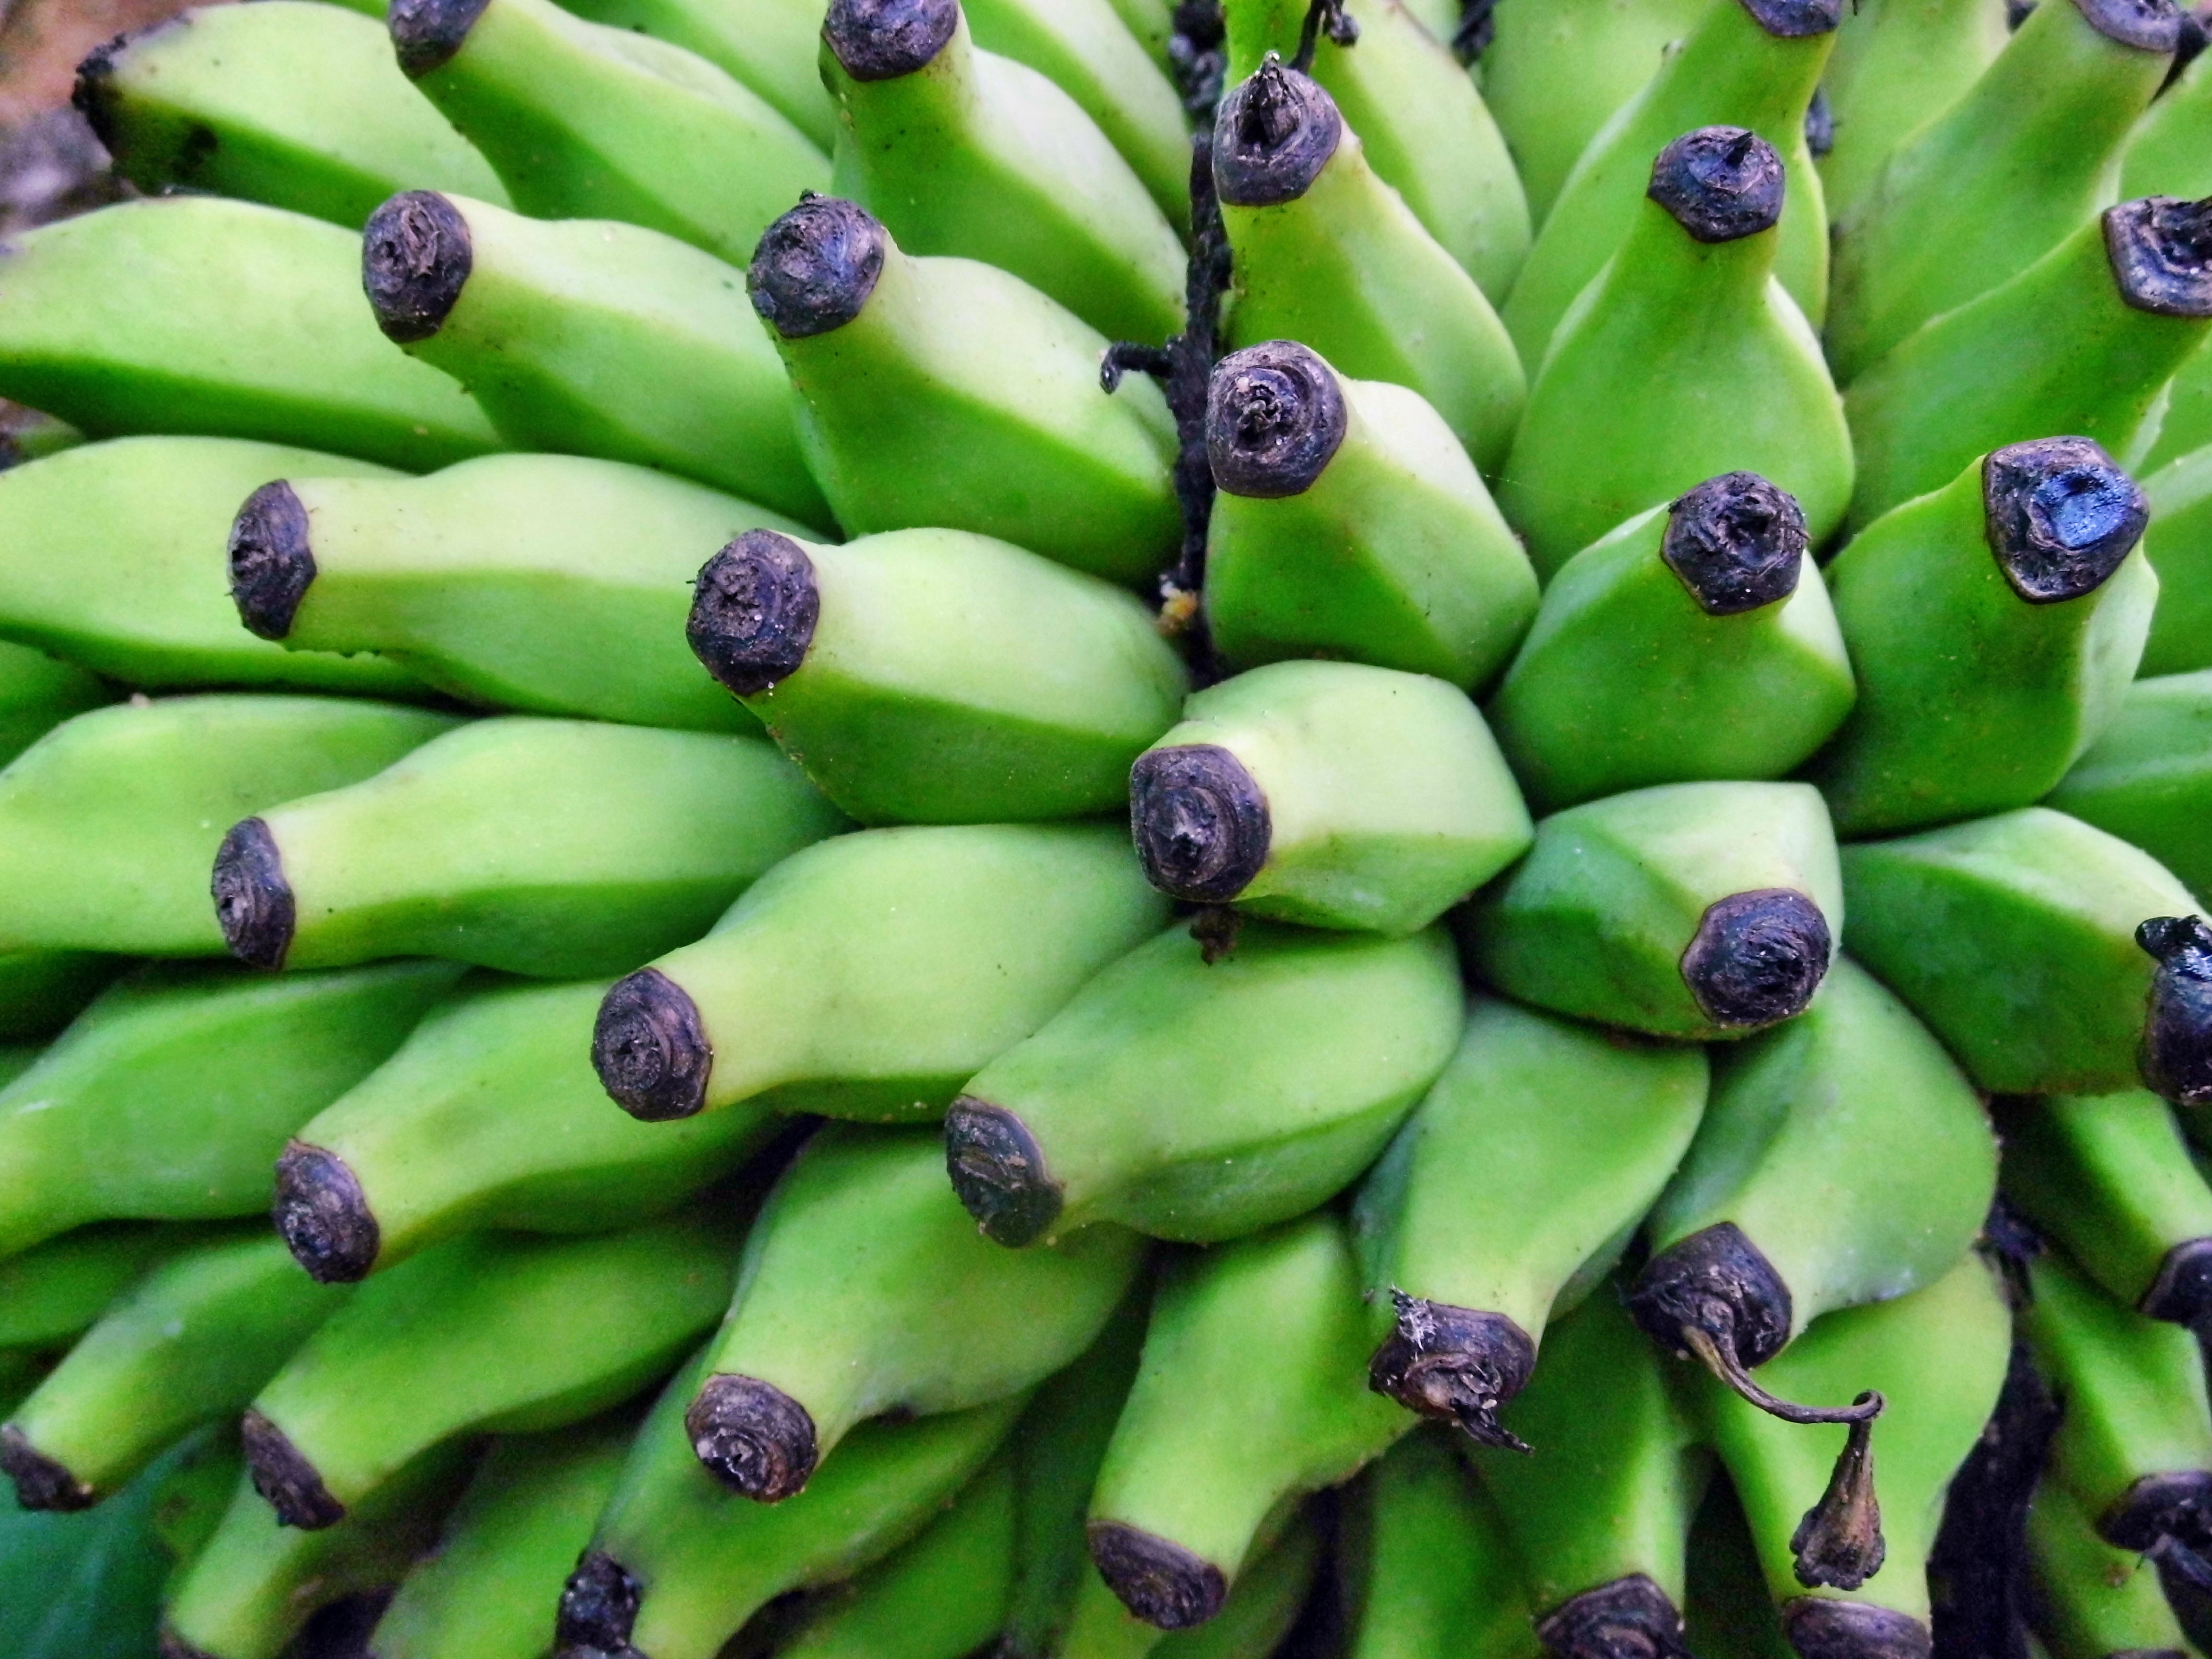
plant, fruit, sweet, flower, food, green, harvest, produce, vegetable, crop, tropical, natural, fresh, banana, healthy, health, vitamin, nutrition, vegetarian, diet, organic, flowering plant, land plant, arecales